Tika Bravani

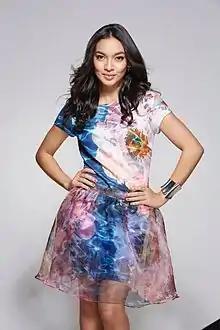
Tika Bravani on in 2014

Ratu Tika Bravani (born in Denpasar, on 17 February 1990), better known as Tika Bravani, is an Indonesian model and actress of mixed Bantenese and Minangkabau descent.